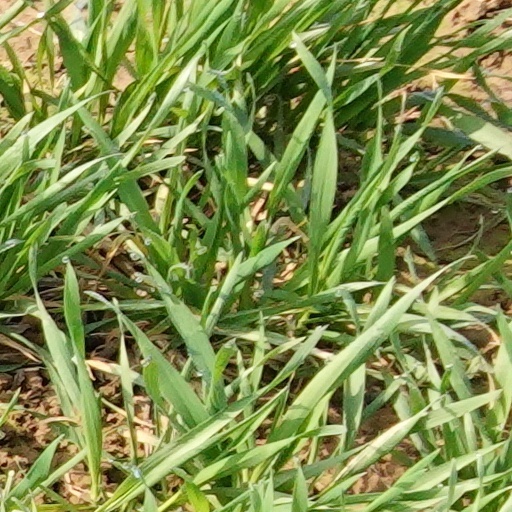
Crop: wheat